Grey-necked bunting

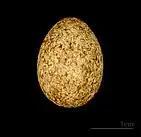

This bunting is found mainly in dry and open habitats, often stony, scrubby hillsides covered with low thorn scrub. Birds that breed in the Baluchistan region winter in India moving through Gujarat in September and returning in March to their breeding grounds. It is found in Afghanistan, Armenia, Azerbaijan, Bhutan, Nepal, China, Hong Kong, India, Iran, Israel, Kazakhstan, Mongolia, Oman, Pakistan, Russia, Syria, Tajikistan, Turkey, Turkmenistan, and Uzbekistan.